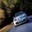
Label: automobile